Ellen Terry

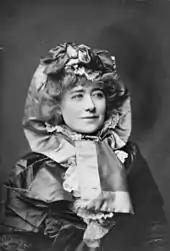
Terry,

In 1902 Terry played Mistress Page in "The Merry Wives of Windsor", with Herbert Beerbohm Tree as Falstaff and Madge Kendal as Mistress Ford. In the 1890s, Terry had struck up a friendship and conducted a famous correspondence with George Bernard Shaw, who wished to begin a theatrical venture with her. In 1903, Terry formed a new theatrical company, taking over management of the Imperial Theatre with her son, after her business partner Irving ended his tenure at the Lyceum in 1902. Here she had complete artistic control and could choose the works in which she would appear, as Irving had done at the Lyceum. The new venture focused on the plays of Shaw and Henrik Ibsen, including the latter's "The Vikings" in 1903, with Terry as the warlike Hiordis, a misjudged role for her. Theatre management turned out to be a financial failure for Terry, who had hoped the venture would showcase her son's set design and directing talents and her daughter's costume designs. She then toured England, taking engagements in Nottingham, Liverpool, and Wolverhampton, and created the title role in 1905 in J. M. Barrie's "Alice-Sit-by-the-Fire" at the Duke of York's Theatre. Irving died in October 1905, and the distraught Terry briefly left the stage.